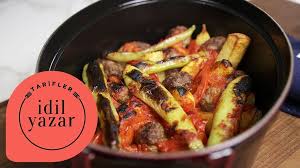
Yemek: izmir_kofte